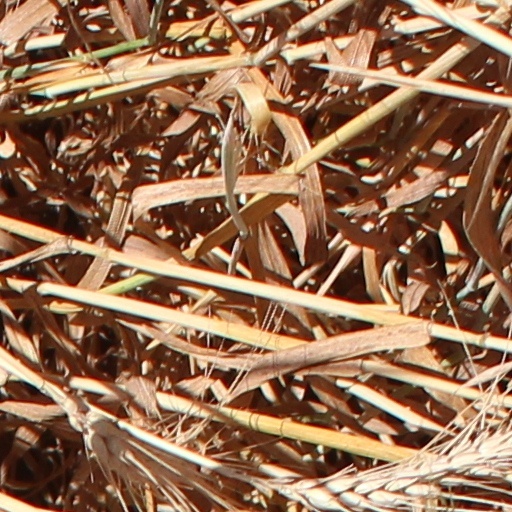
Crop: wheat